San Isidro Club

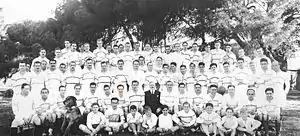
All SIC teams photographed together in 1937.

In 1939 the club moved to a land located in Boulogne, which the facilities and the stadium were built. Due to the land was crossed by a ditch, SIC was renamed as "El Zanjero" ("The Ditch Builder"). In 1939 the team won its first title, but was relegated to the lower division in 1946, but the following year SIC returned to the first division and won a new title in 1948. The team also remained undefeated during the entire tournament.